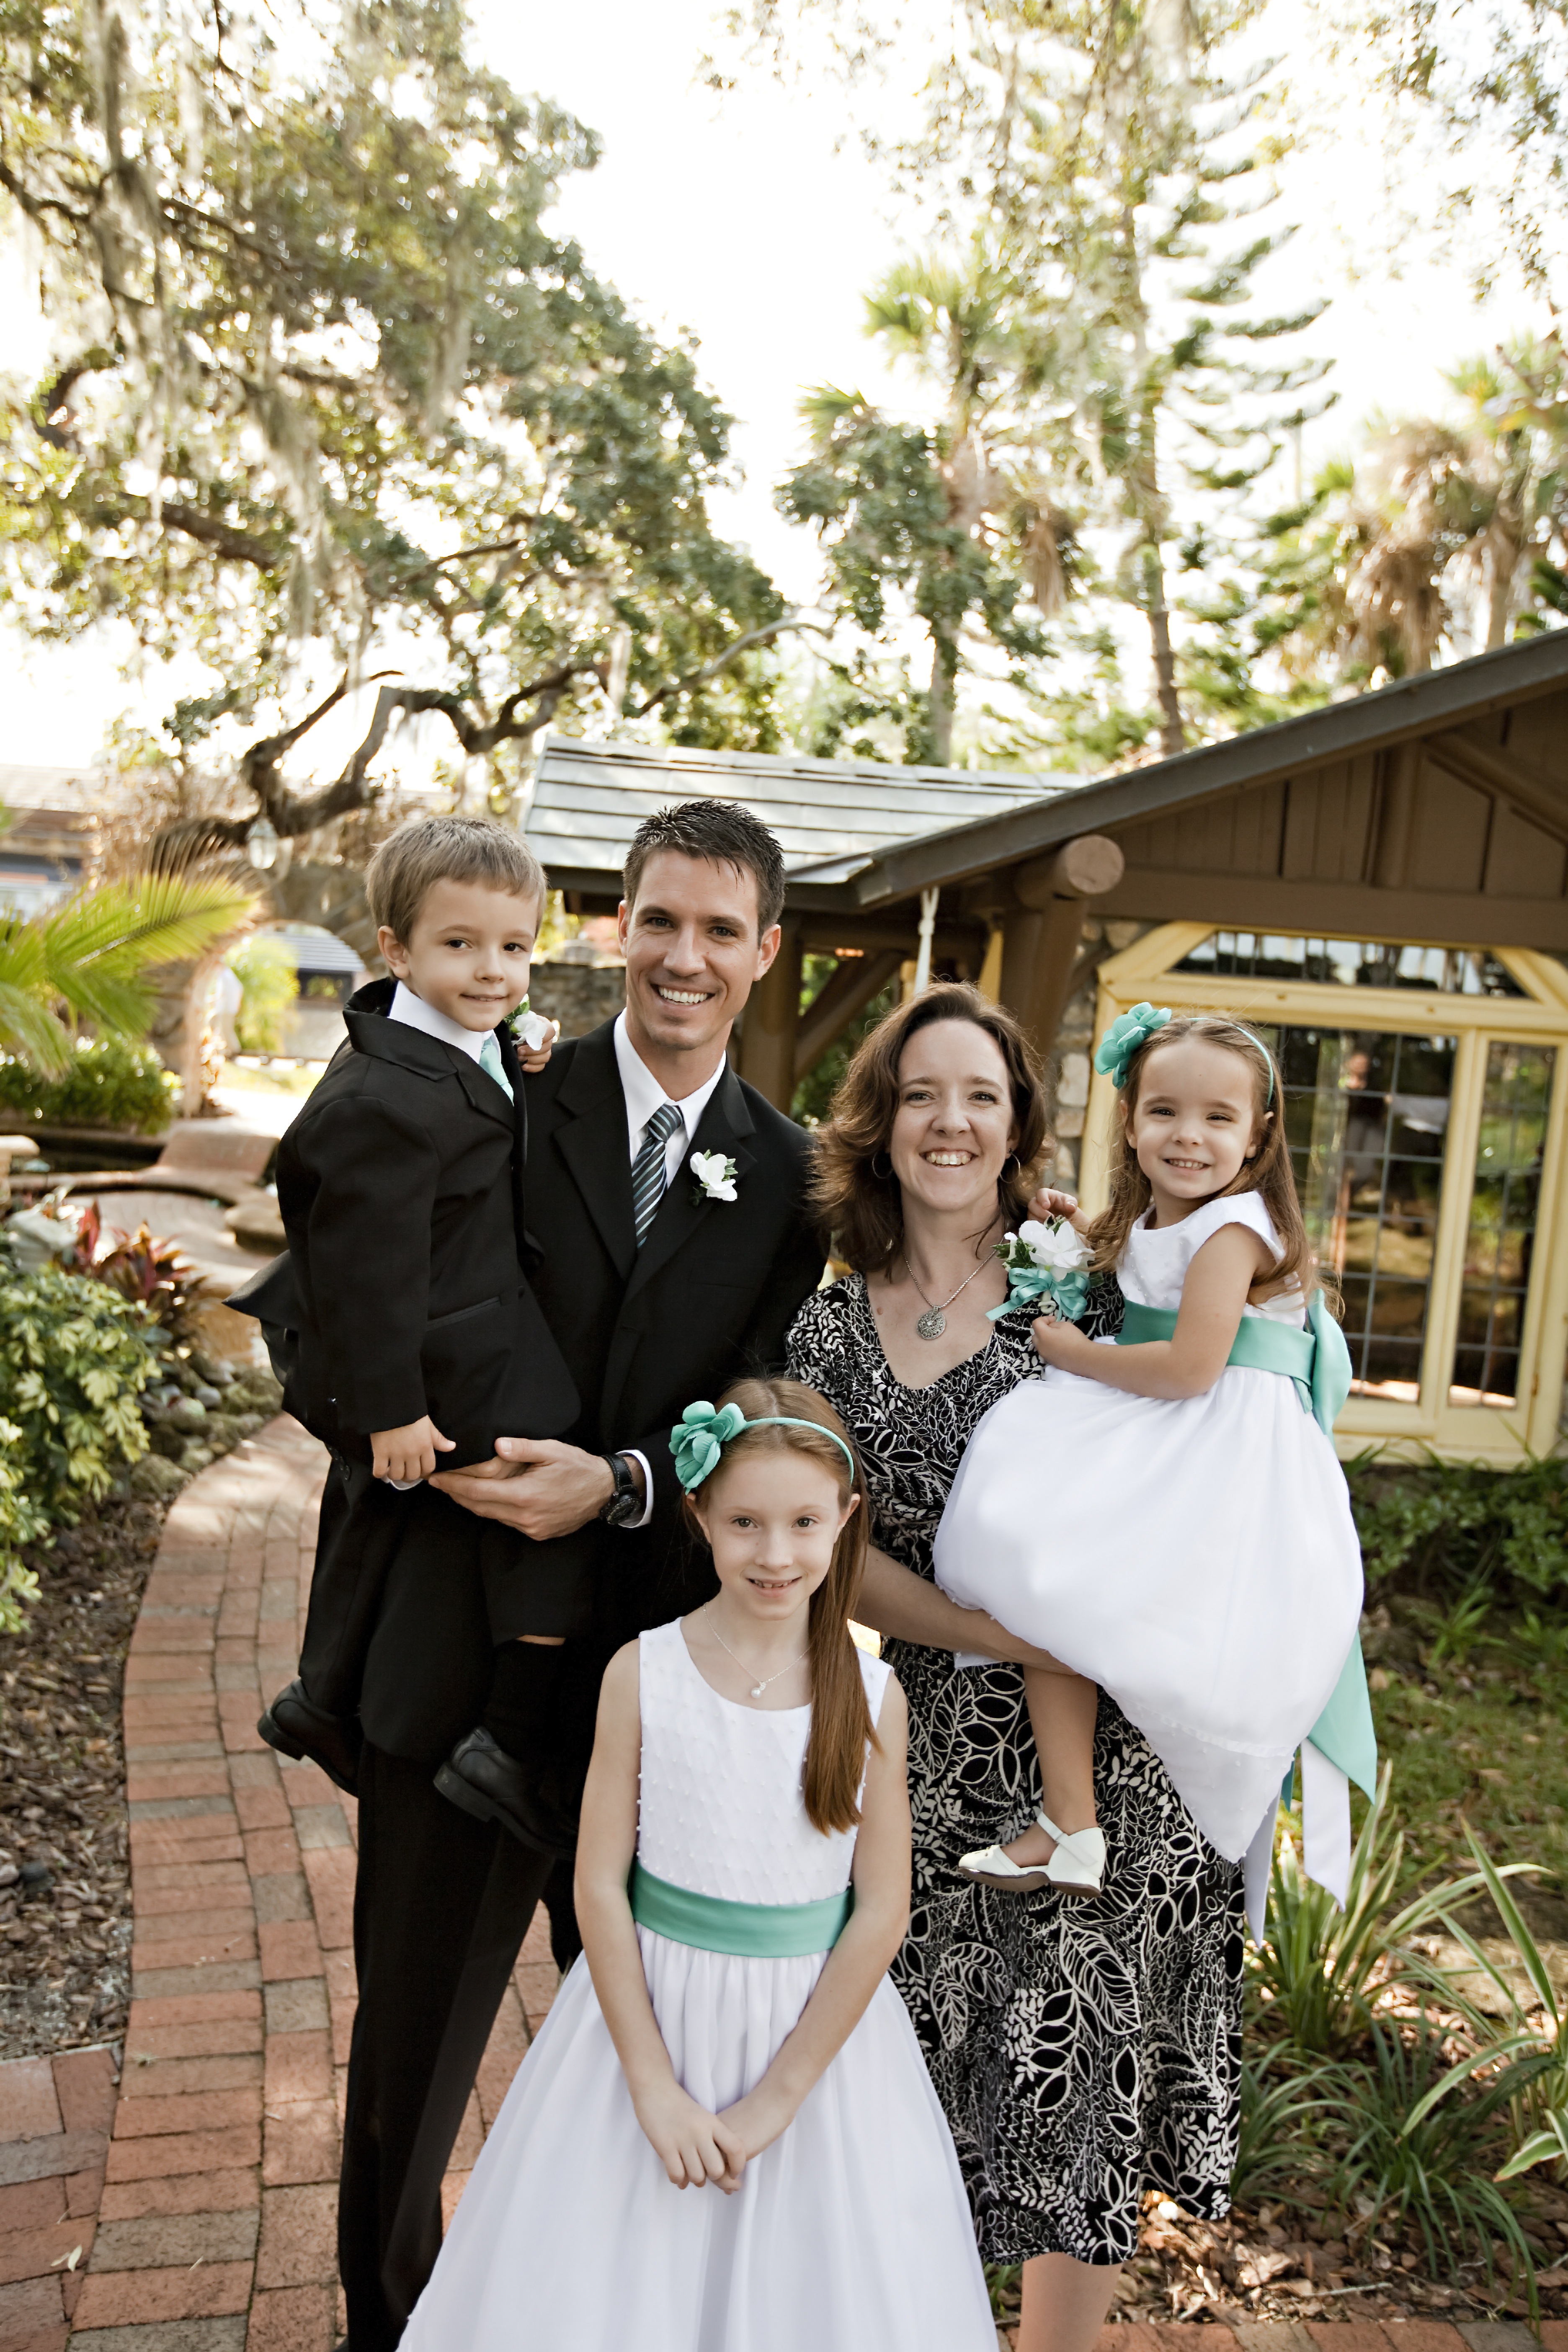
man, people, girl, woman, boy, cute, love, portrait, young, park, father, child, together, wedding, bride, groom, smiling, smile, parent, son, dad, family, ceremony, fun, mother, photograph, event, daughter